Can't Stop the Music

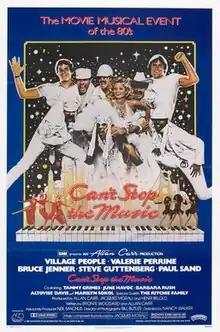
Theatrical release poster

Can't Stop the Music is a 1980 American musical comedy film directed by Nancy Walker in her only directed featured film. Written by Allan Carr and Bronté Woodard, the film is a pseudo-biography of the 1970s disco group the Village People loosely based on the actual story of how the group formed. The film also stars Valerie Perrine, Caitlyn Jenner in her film debut, Steve Guttenberg, Paul Sand, Tammy Grimes, June Havoc, Barbara Rush, Altovise Davis, Marilyn Sokol and The Ritchie Family in their only film.